Edward Soriano

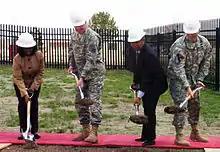
A woman, two army soldiers wearing Army Combat Uniforms, and one man in a suit, all wearing hardhats carrying shovels with freshly dug dirt.

Since his retirement, Soriano has worked for Northrop Grumman as the Director of Training and Exercises for Homeland Security and Joint Forces Support. He has also sat on numerous boards of directors including Home Front Cares and Goodwill Industries of Colorado Springs. Additionally, Soriano is the current president of the board of directors of the Mountain Post Historical Center at Fort Carson, and the vice-chairman of the Colorado Springs Chamber of Commerce's military affairs committee. Along with retired Major General Antonio Taguba, Soriano has been active in ceremonies to provide facsimiles of Filipino Veterans of World War II Congressional Gold Medal to surviving veterans and their family members.